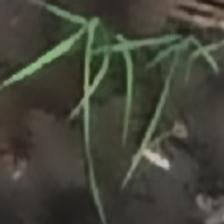
Label: single